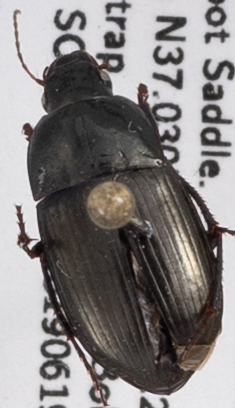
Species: Amara conflata
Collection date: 2019-06-19
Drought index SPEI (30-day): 0.9
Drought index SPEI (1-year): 0.39
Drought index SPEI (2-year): -0.03